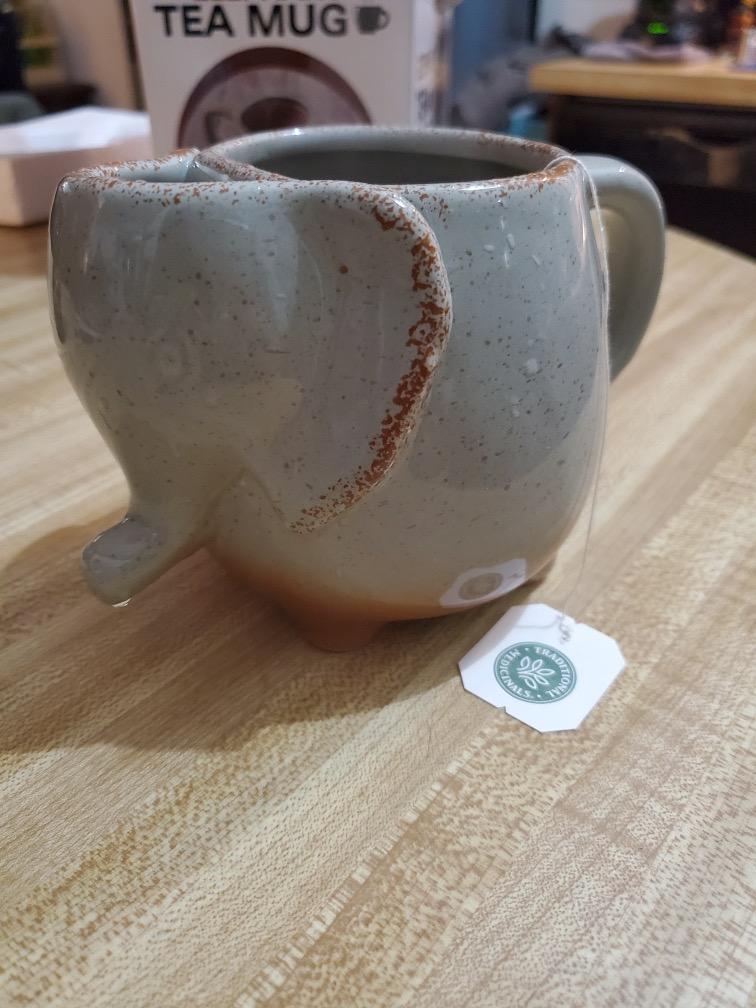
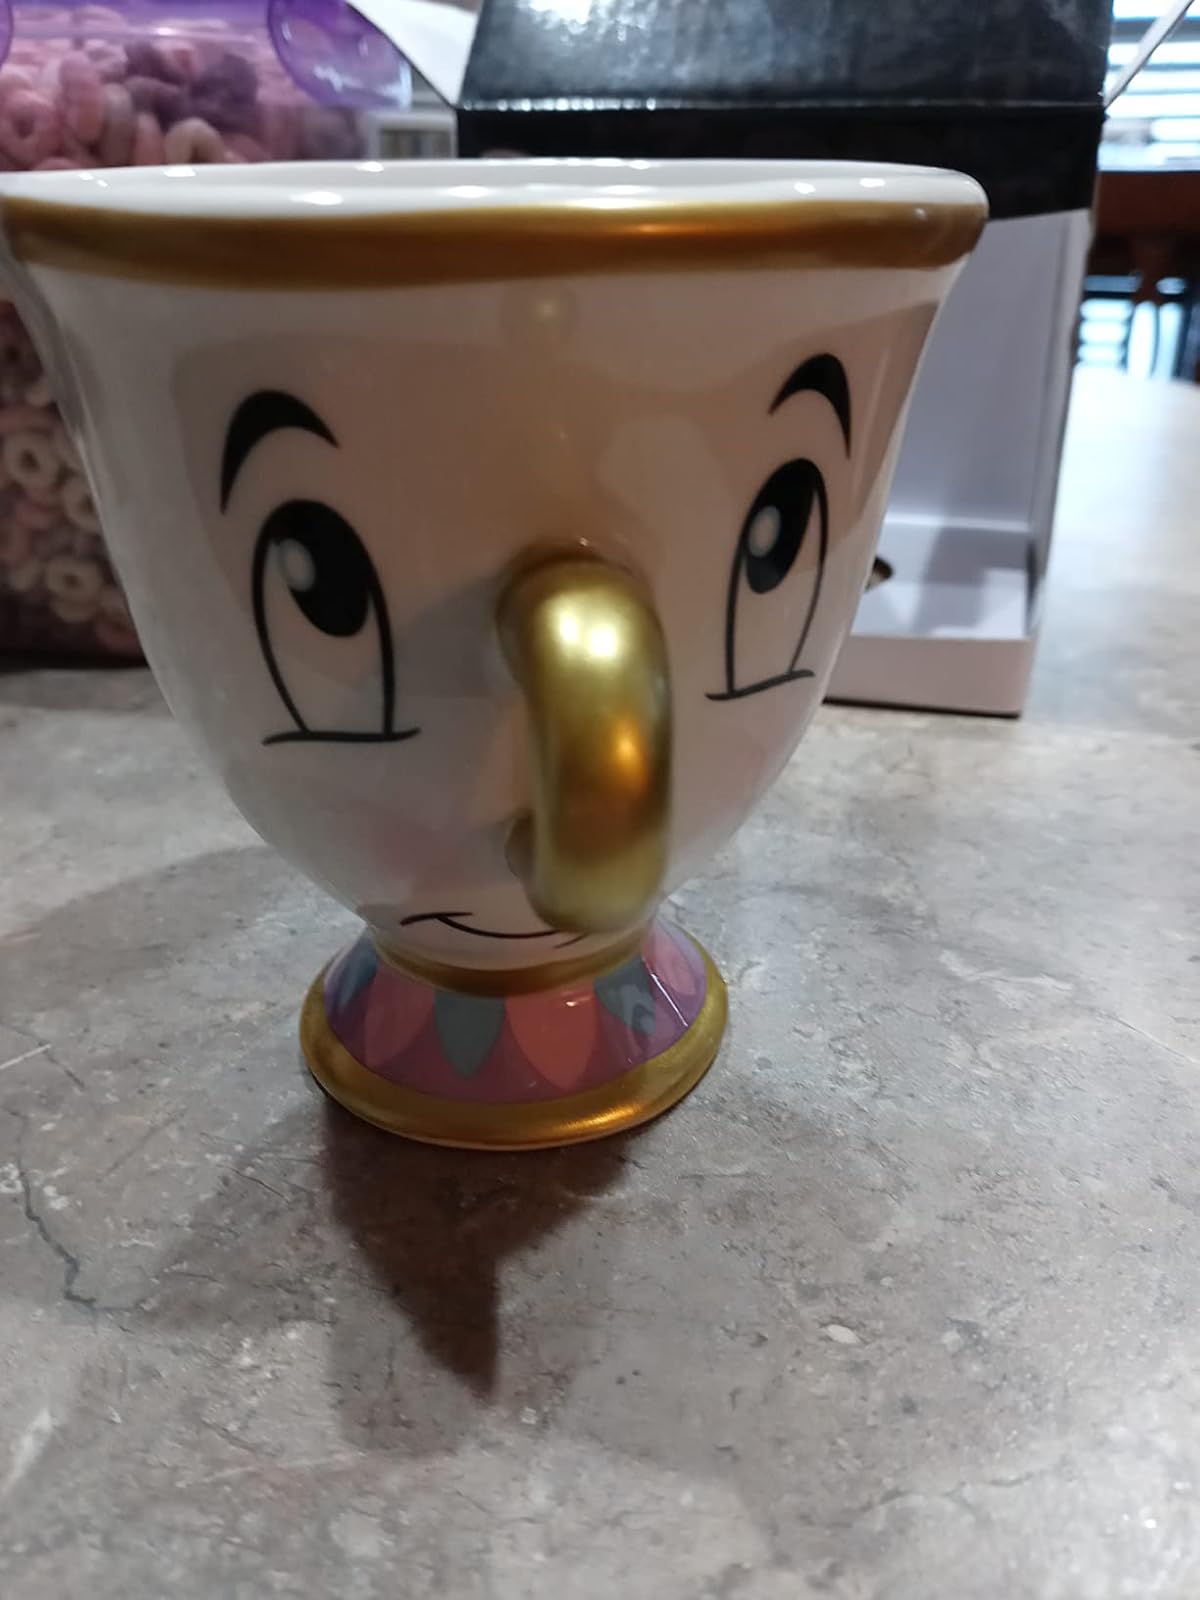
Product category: items_mug
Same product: no